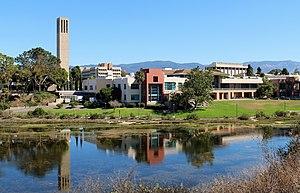
L'Université de Californie à Santa Barbara est une université américaine, située à proximité de la ville de Santa Barbara, en Californie. UCSB est située à 153 kilomètres de Los Angeles et 539 kilomètres de San Francisco. Elle fait partie de l'Université de Californie dont elle est un des dix campus. Ses origines remontent en 1891 avec une université formant des enseignants. C'est en 1944 que UCSB devient le 3ᵉ campus à rejoindre l'Université de Californie, après UC Berkeley et UCLA. Géré par l'Etat de Californie, l'Université de Californie constitue le plus grand système d'enseignement supérieur public des Etats-Unis.